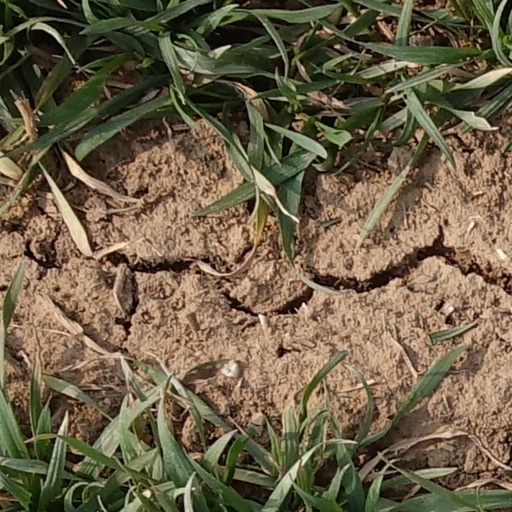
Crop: wheat